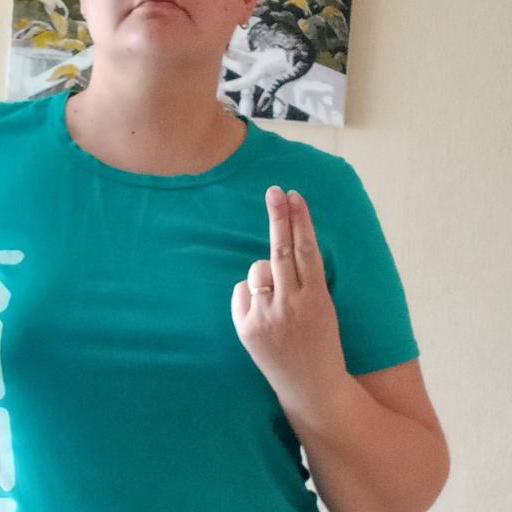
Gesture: two_up_inverted